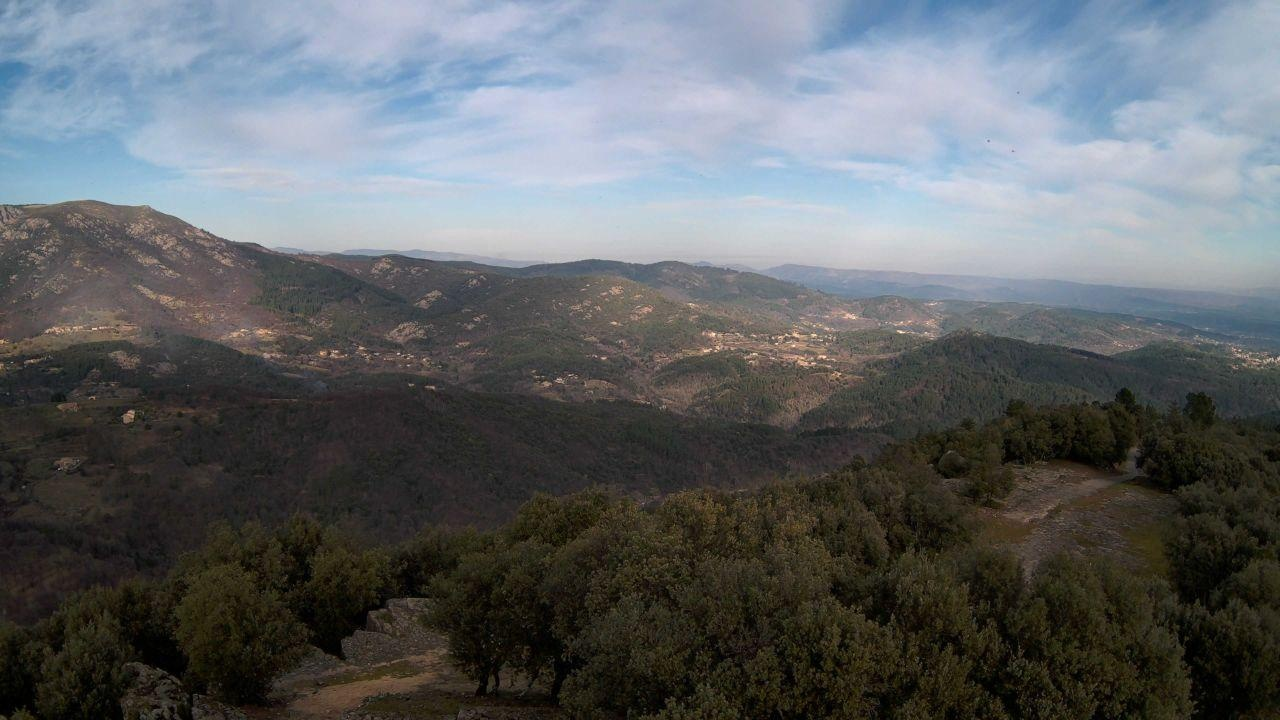
Fire: no
Smoke: yes